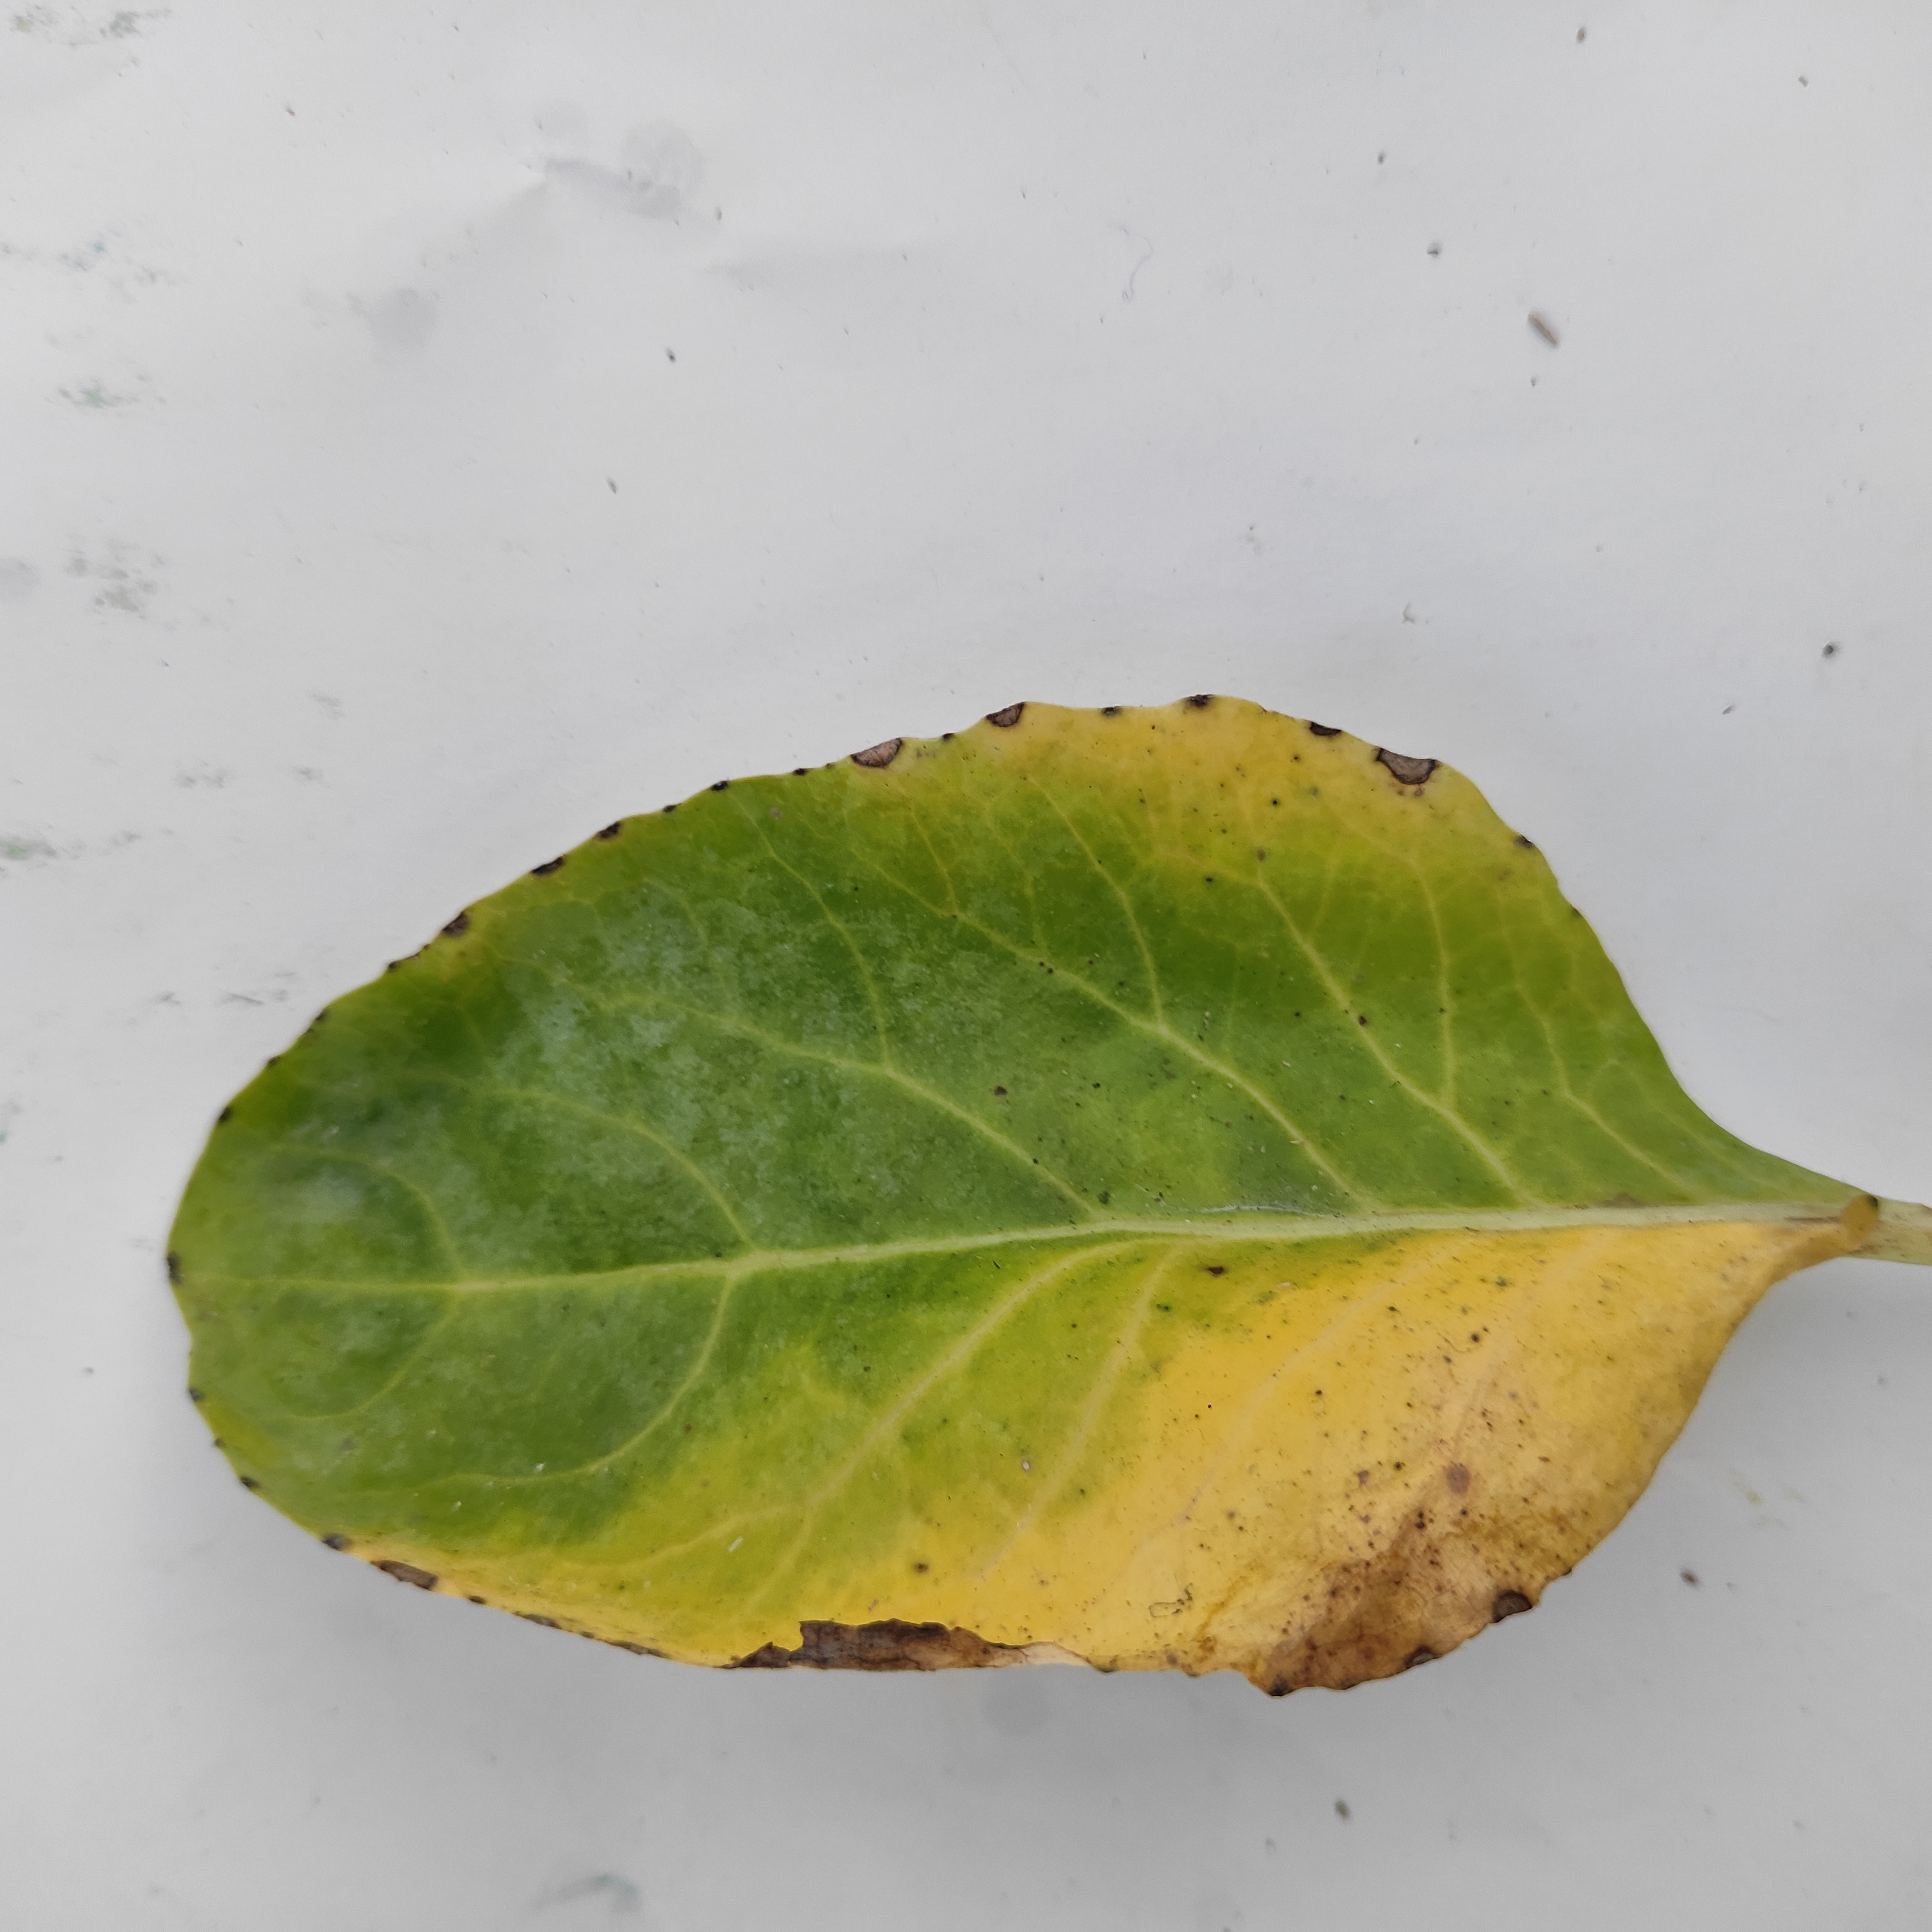
Label: Black Rot